Nuclear Restoration Services

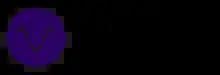
Magnox logo

On 1 October 2008, Magnox Electric was split into two companies based on the locations of the sites. Magnox North Ltd became the operator of Chapelcross, Hunterston A, Oldbury, Trawsfynydd and Wylfa. Magnox South Ltdbecame and operator of Berkeley, Bradwell, Dungeness, Hinkley Point A and Sizewell A. Both companies continued to be managed by RSMC.